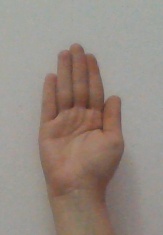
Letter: seen